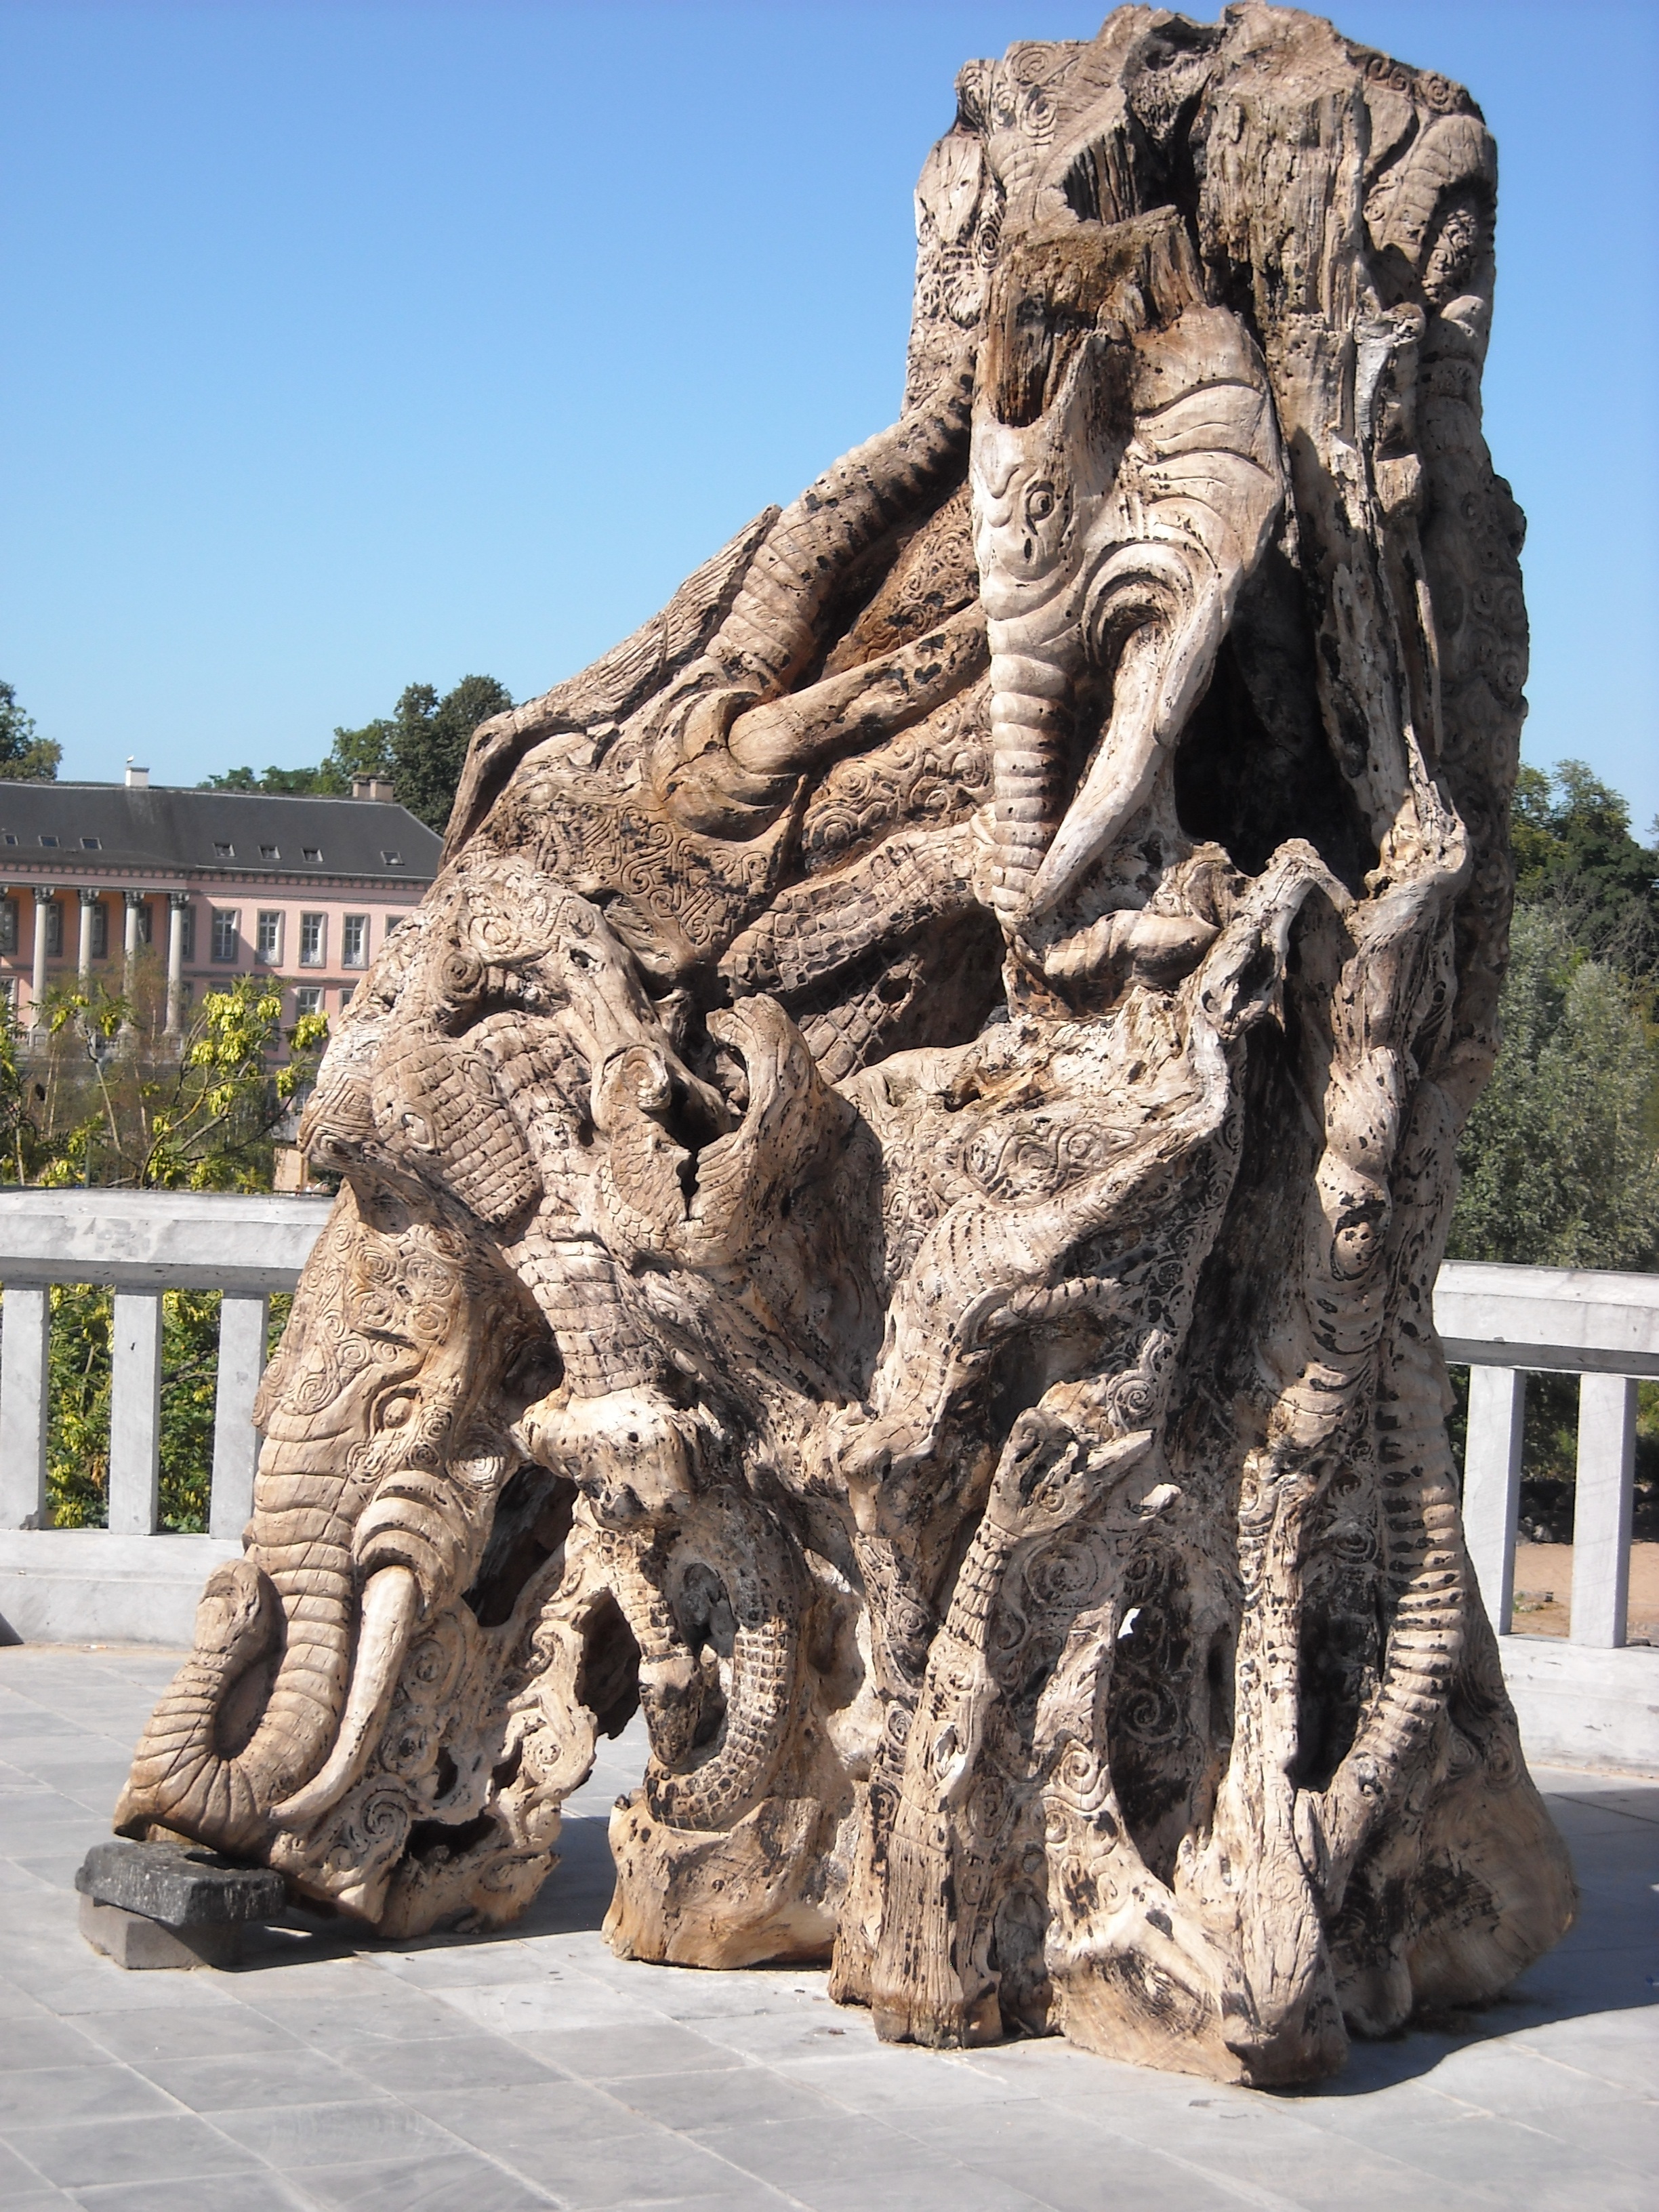
tree, rock, wood, monument, statue, material, sculpture, art, geology, temple, ruins, handmade, carving, woodcarving, monolith, work of art, archaeological site, stone carving, ancient history